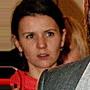
Age: 37